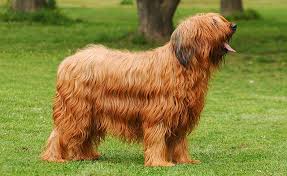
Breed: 230-n000041-briard